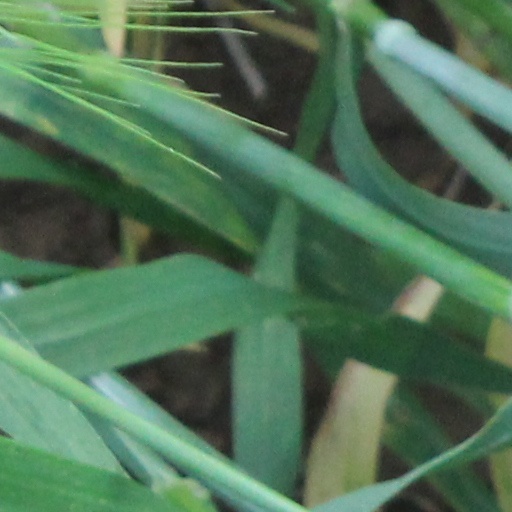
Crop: wheat